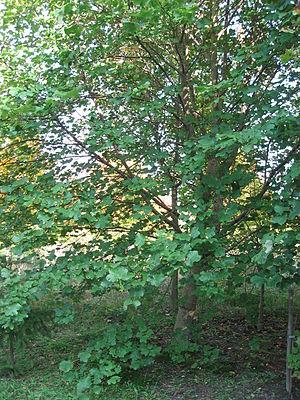
L'érable à feuilles d'obier, érable d'Italie ou érable Duret ou ayard est un arbre de taille moyenne de la famille des Acéracées selon la classification classique, ou de la famille des Sapindacées selon la classification phylogénétique.